Royal Engineers

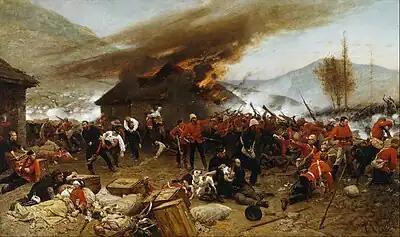
Burning hut in the background; red-jacketed soldiers fighting in the foreground

The "History of the Corps of Royal Engineers" is currently in its 12th volume. The first two volumes were written by Major General Whitworth Porter and published in 1889.